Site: brandenburg
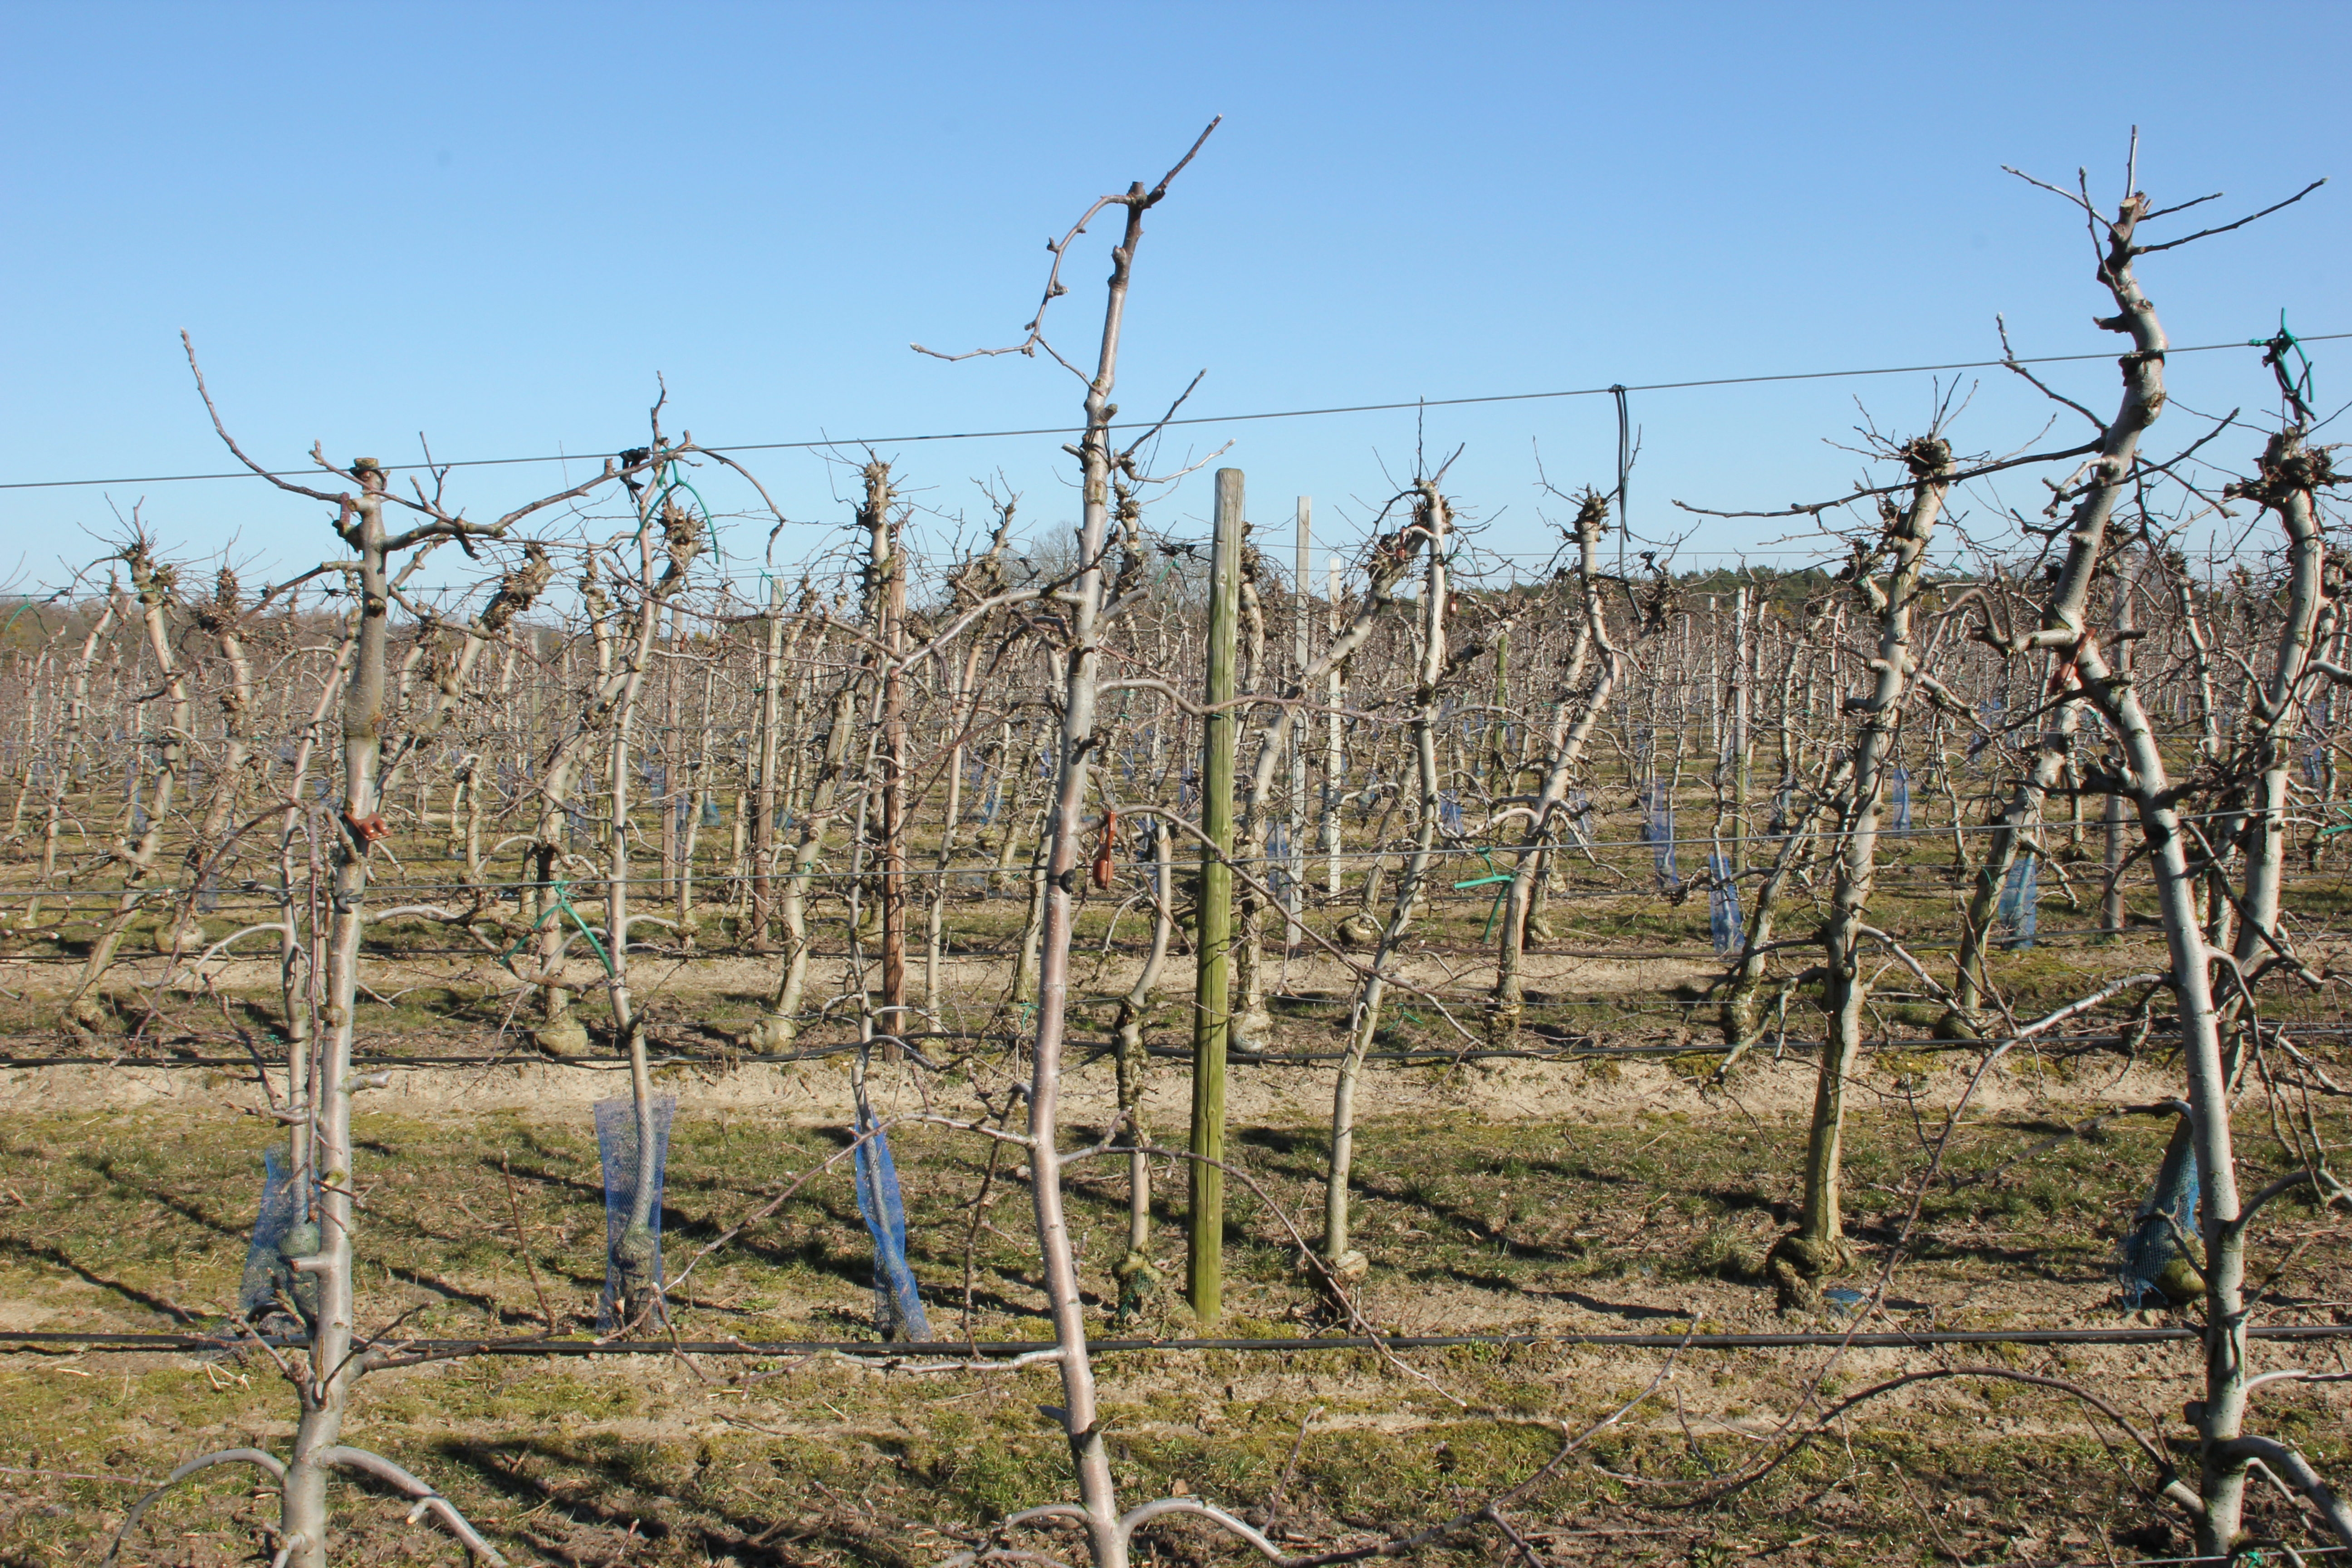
Growth stage (BBCH 03): Bud development